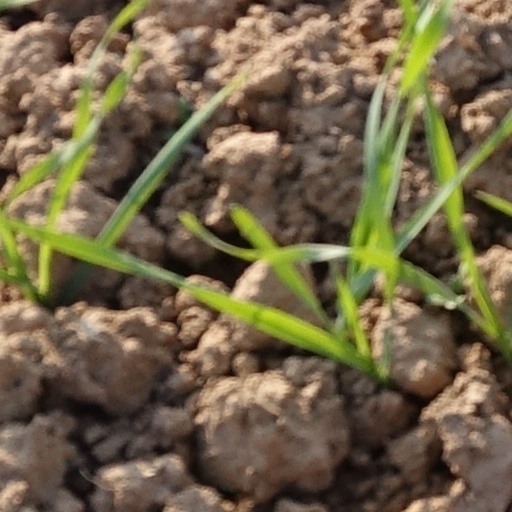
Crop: wheat